First Baptist Church (Fayetteville, North Carolina)

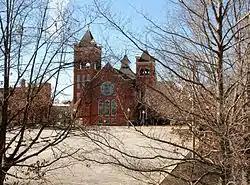
First Baptist Church

First Baptist Church is a historic Baptist church located at 200 Old Street in Fayetteville, Cumberland County, North Carolina. It was built between 1906 and 1910, and is a Romanesque Revival-style brick church. It has a gable front flanked by towers of unequal size.